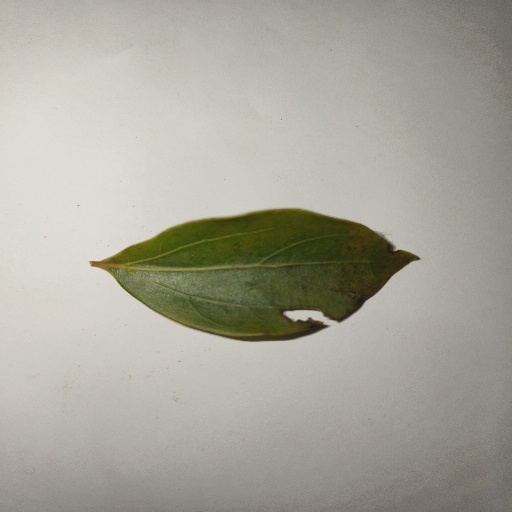
Species: Camphor
Leaf condition: Shot Hole